Surbiton Park

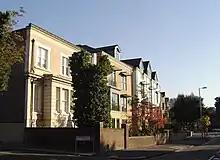
Surbiton High School. Photo: Motmit.

This gently curving road is the principal thoroughfare of the area. The main bus route between Kingston and Surbiton town centres passes along it, as did the tram and then trolleybus routes in earlier times.